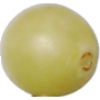
Label: Grape White 2